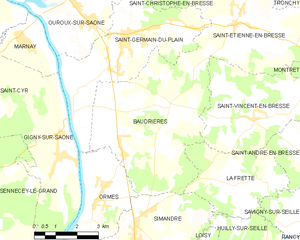
Carte des communes françaises